Bailiffgate Museum

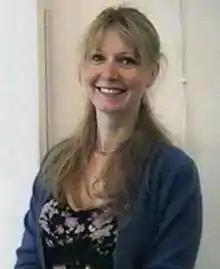
Stella Vine donated several paintings

Artist Stella Vine grew up in Alnwick, has exhibited at the Bailiffgate Museum, and donated three paintings to the collection in 2004.